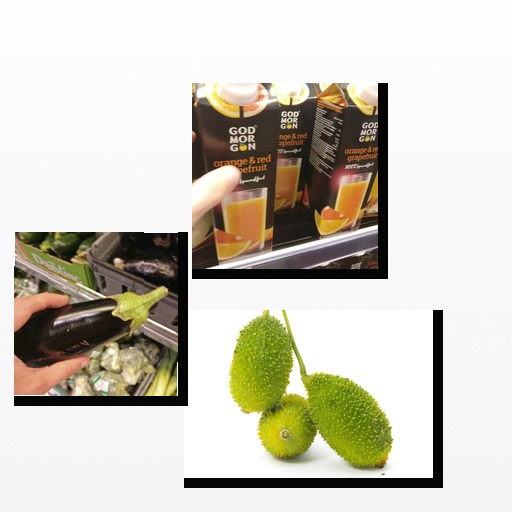
Food items: eggplant, spiny_gourd, orange_red_grapefruit_juice